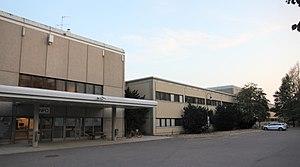
Laakso est un quartier du centre d’Helsinki.